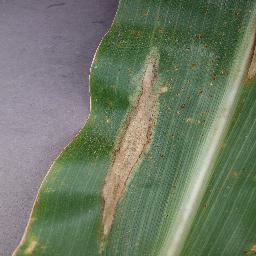
Label: Corn___Northern_Leaf_Blight